Robin Cook (American novelist)

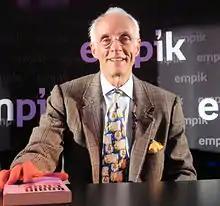
Robin Cook in Warsaw (2008)

Robert Brian "Robin" Cook (born May 4, 1940) is an American physician and novelist who writes largely about medicine and topics affecting public health.